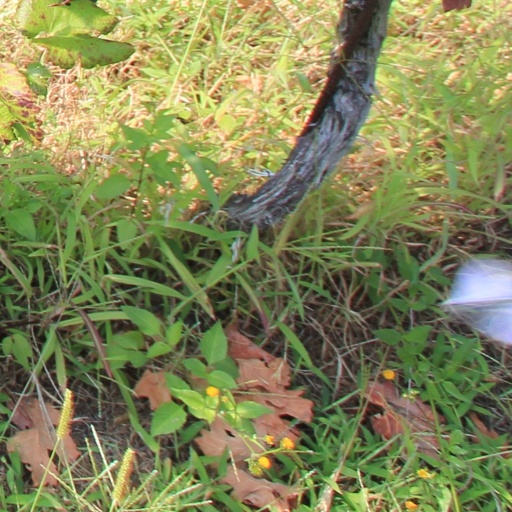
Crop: grape